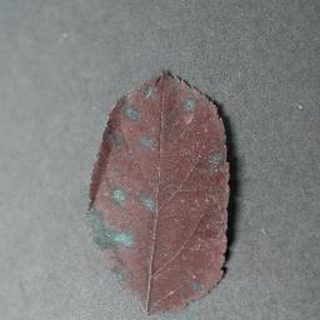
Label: apple_cedar_apple_rust